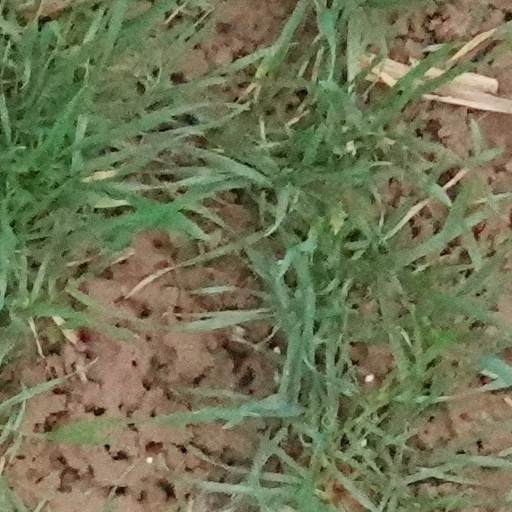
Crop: wheat